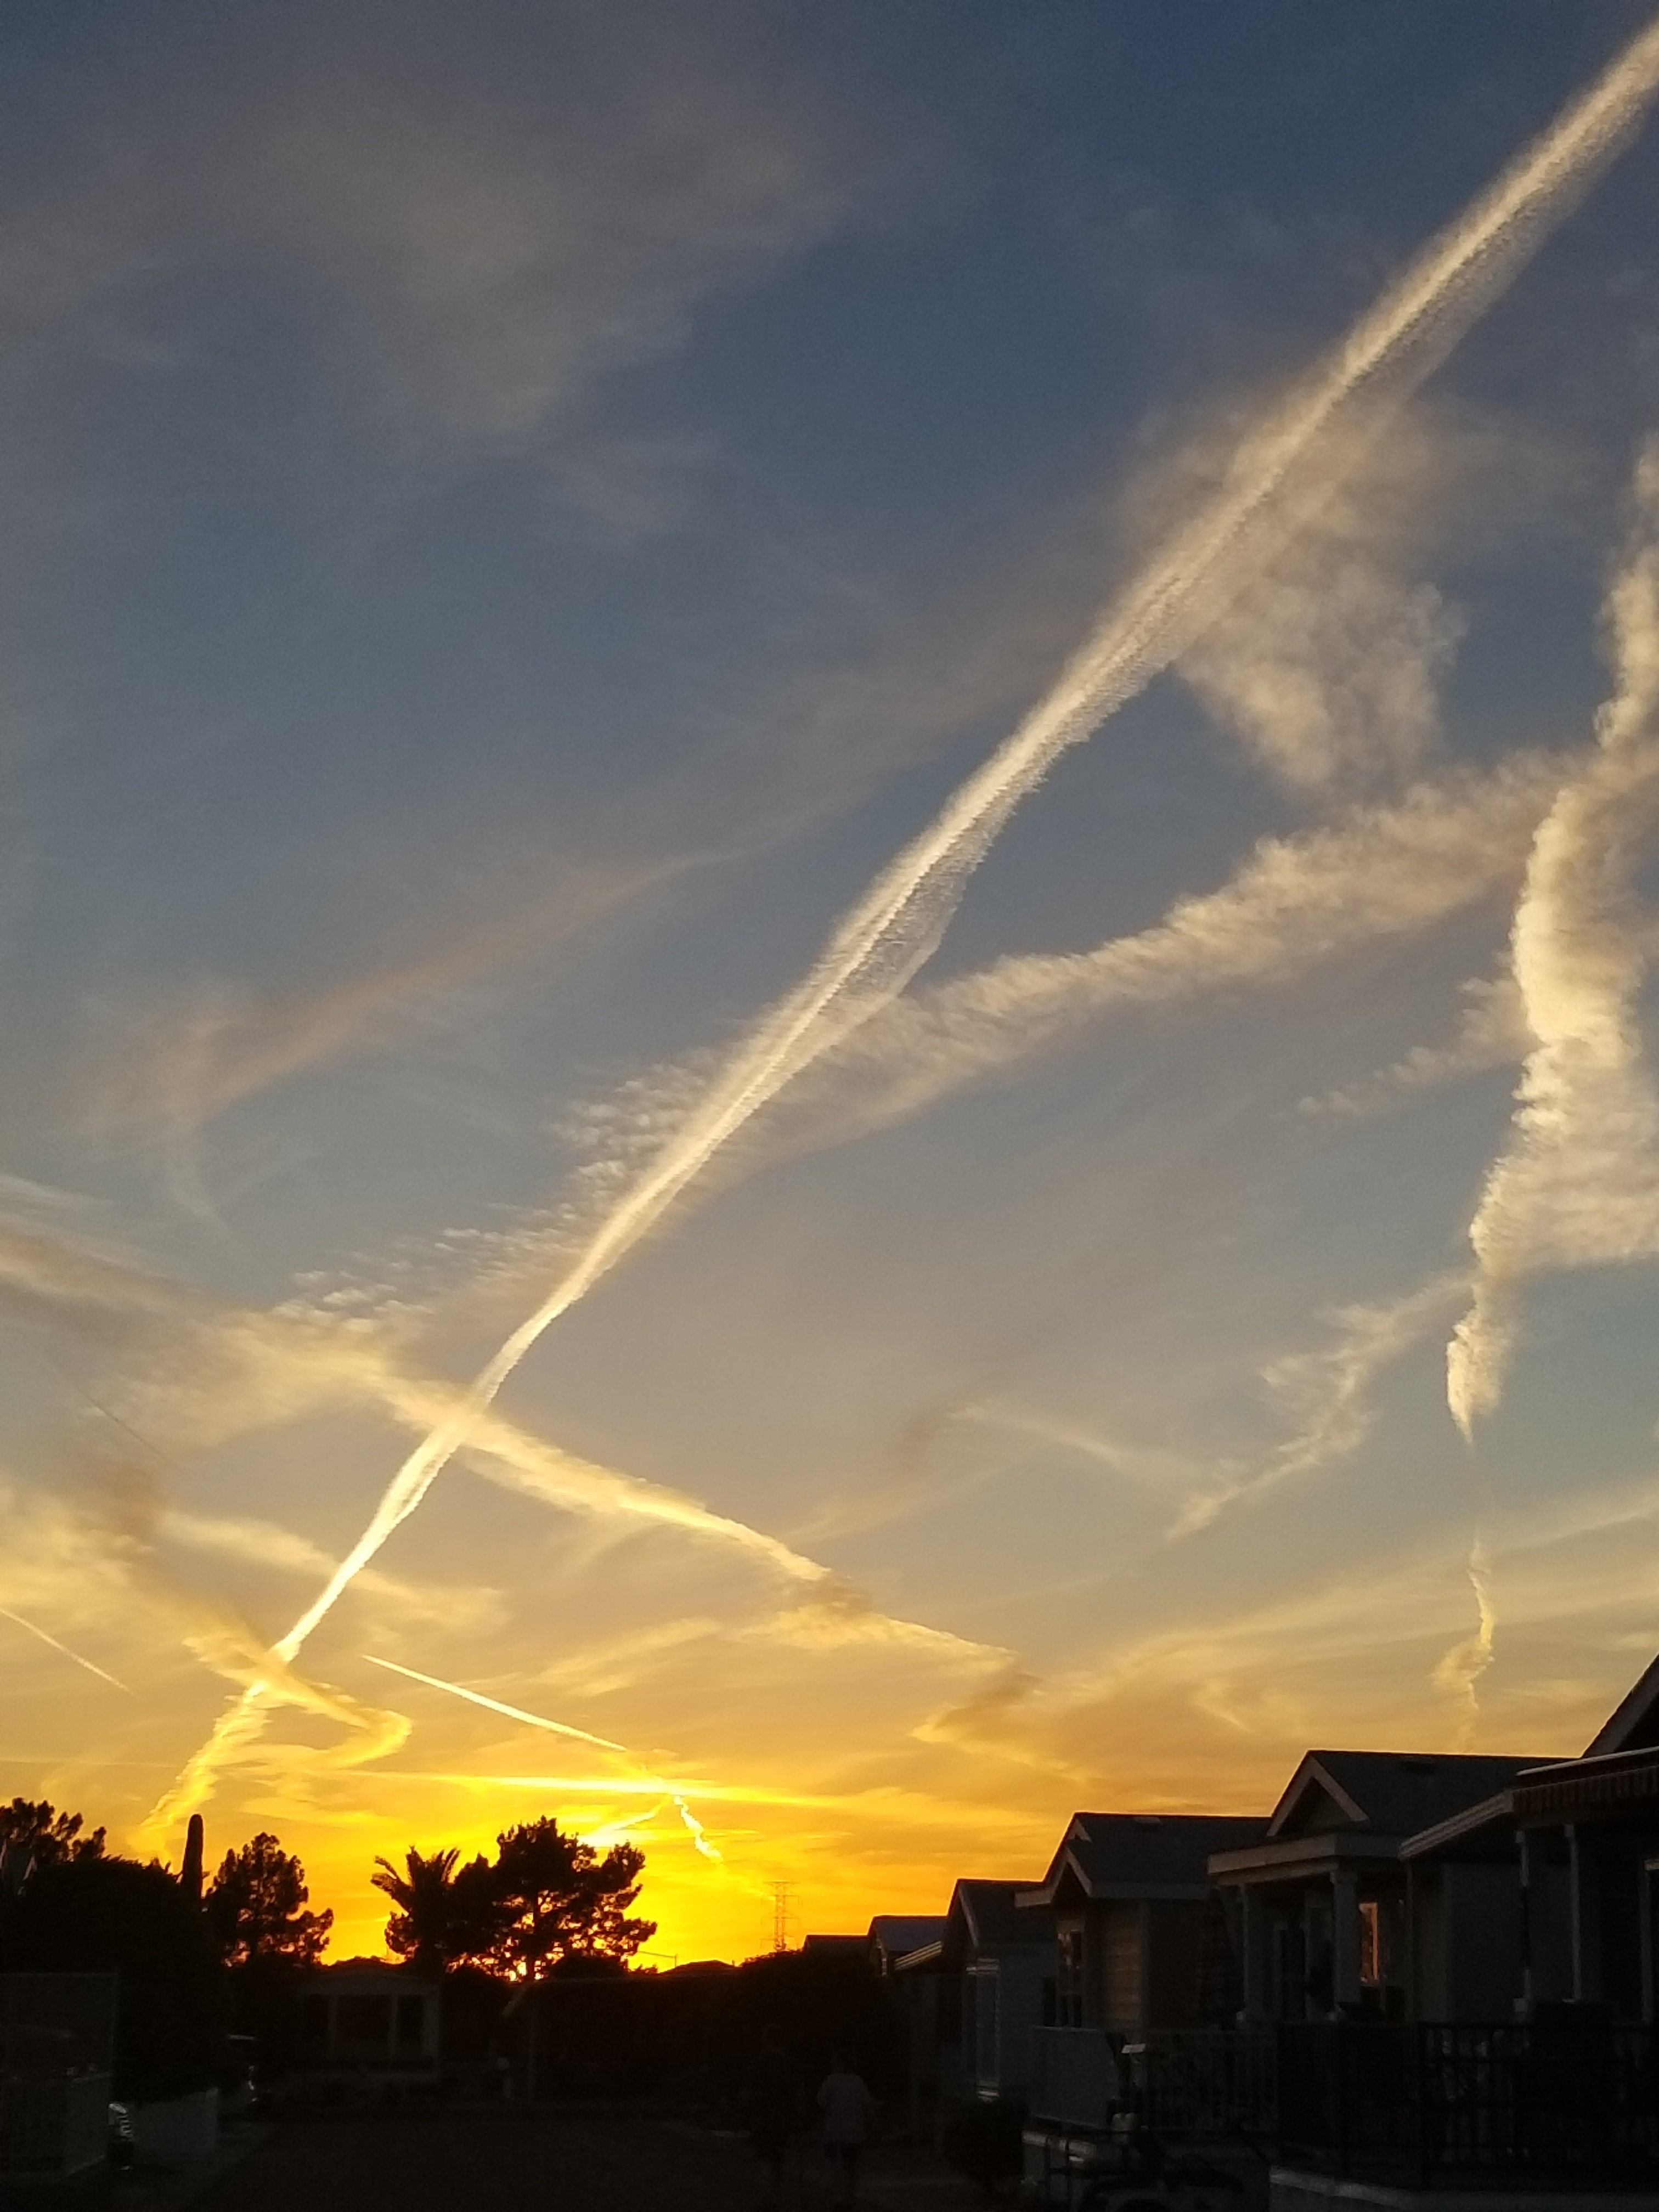
sunset, contrail, sky, cloud, daytime, afterglow, evening, atmosphere, sunrise, morning, horizon, dusk, sunlight, tree, meteorological phenomenon, cumulus, sun, architecture, dawn, red sky at morning, landscape, mountain, house, heat, city